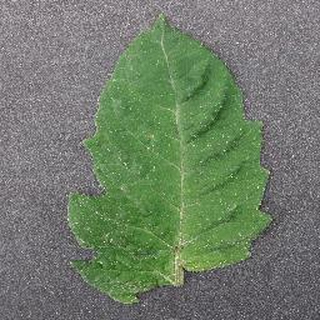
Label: healthy_tomato